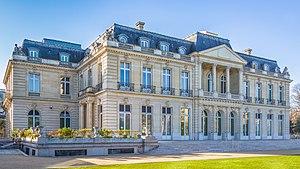
Le château de la Muette est un château situé dans le 16ᵉ arrondissement de Paris, à proximité du bois de Boulogne au niveau de l'actuelle porte de la Muette, à proximité de l'emplacement où trois châteaux ont existé successivement depuis la Renaissance. Le bâtiment actuel, quatrième château de la Muette, a été édifié par Henri de Rothschild sur les plans de l'architecte Lucien Hesse, au début des années 1920 dans le style du XVIIIᵉ siècle. Il abrite aujourd'hui le siège de l'Organisation de coopération et de développement économiques à Paris.